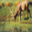
Label: deer